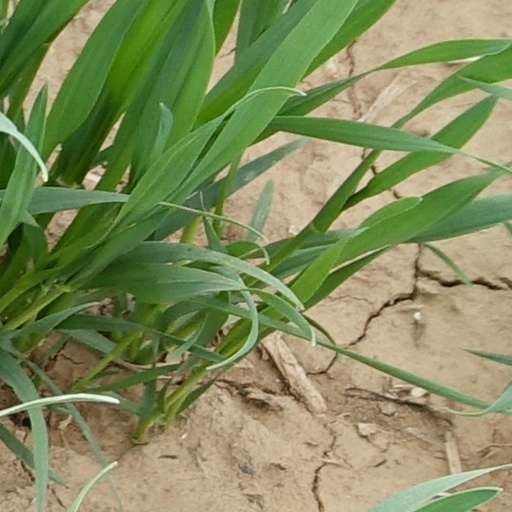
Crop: wheat